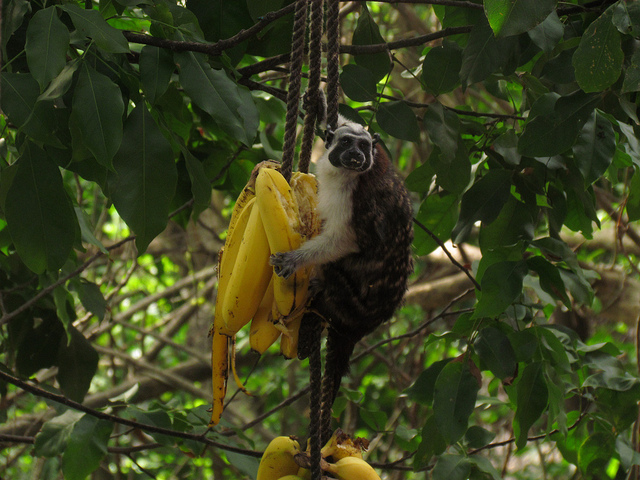
user: Given an image and a question. Answer the question in a short answer. Question: What kind of animal is being shown? Short Answer:
assistant: monkey